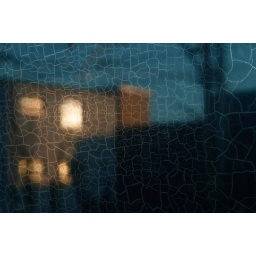
Through the window of an abandoned building in Bethnal Green, London